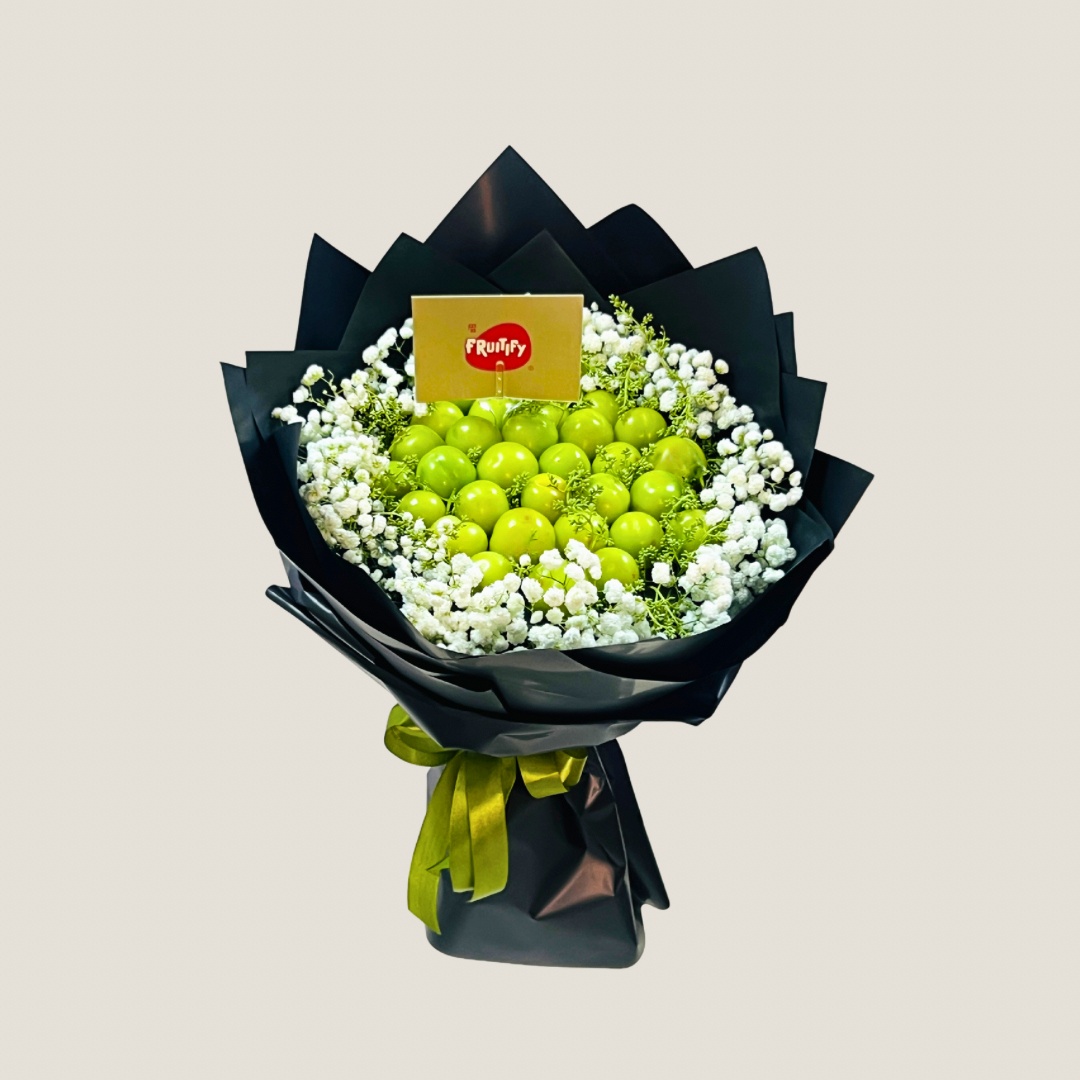
Green Grace bouquet
Gypsophila - 5 pcs Green leaves - 5 pcs plums - 1 kg
Brand: Fruitify
Category: Food, Beverages & Tobacco > Food Items > Fruits & Vegetables > Fresh & Frozen Fruits > Stone Fruits > Plumcots